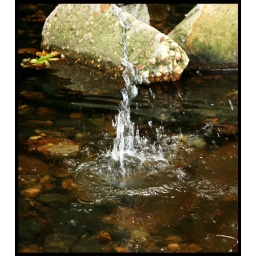
Splash caused by rock dropped in water